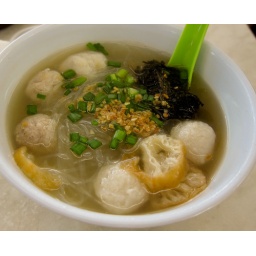
The fish balls have ground pork in the middle